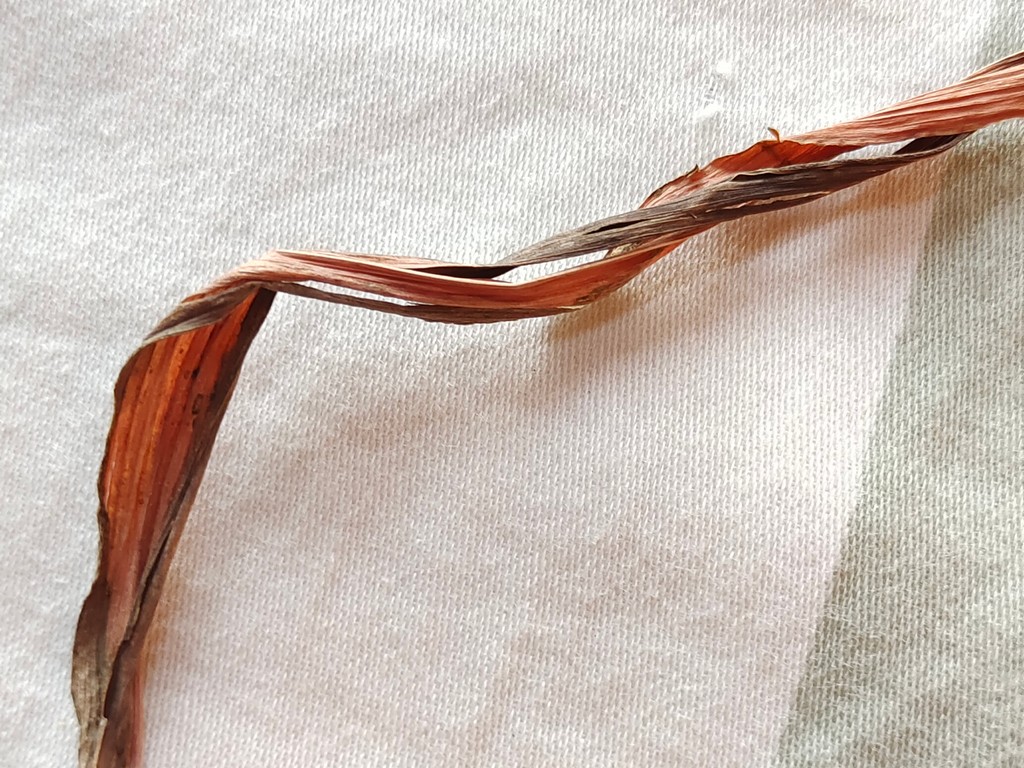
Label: Dried